Tsunashiki Tenjin Shrine

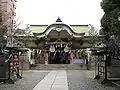
Haiden of Tsunashiki Tenjinsha

is a Tenman-gū Shinto shrine located in Osaka, Osaka prefecture, Japan.